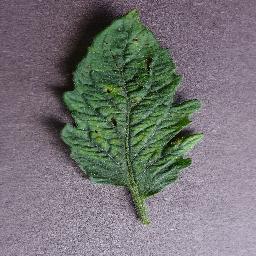
Label: Tomato___Tomato_mosaic_virus